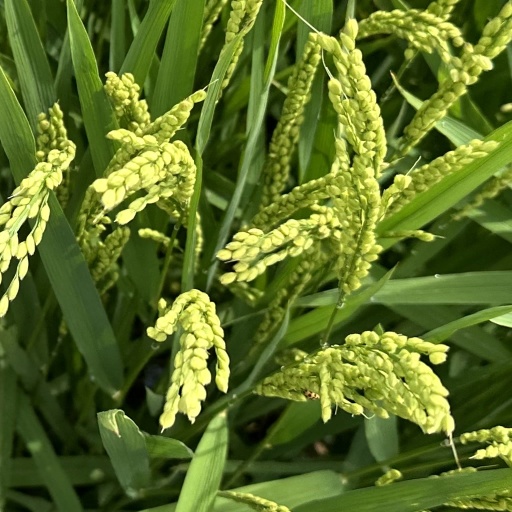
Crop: rice